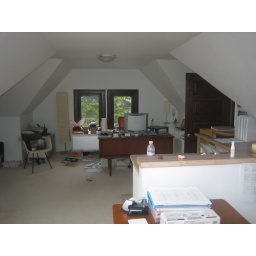
Sue does her office work in a room on the very top floor of her Capitol Hill house.